Space debris

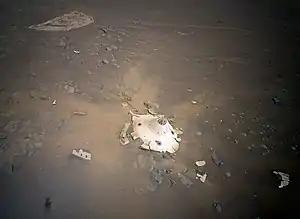
"Perseverance"'s backshell sitting upright on the surface of Jezero Crater

Impact wear was notable on the Soviet space station "Mir", since it remained in space for long periods with its original solar module panels.